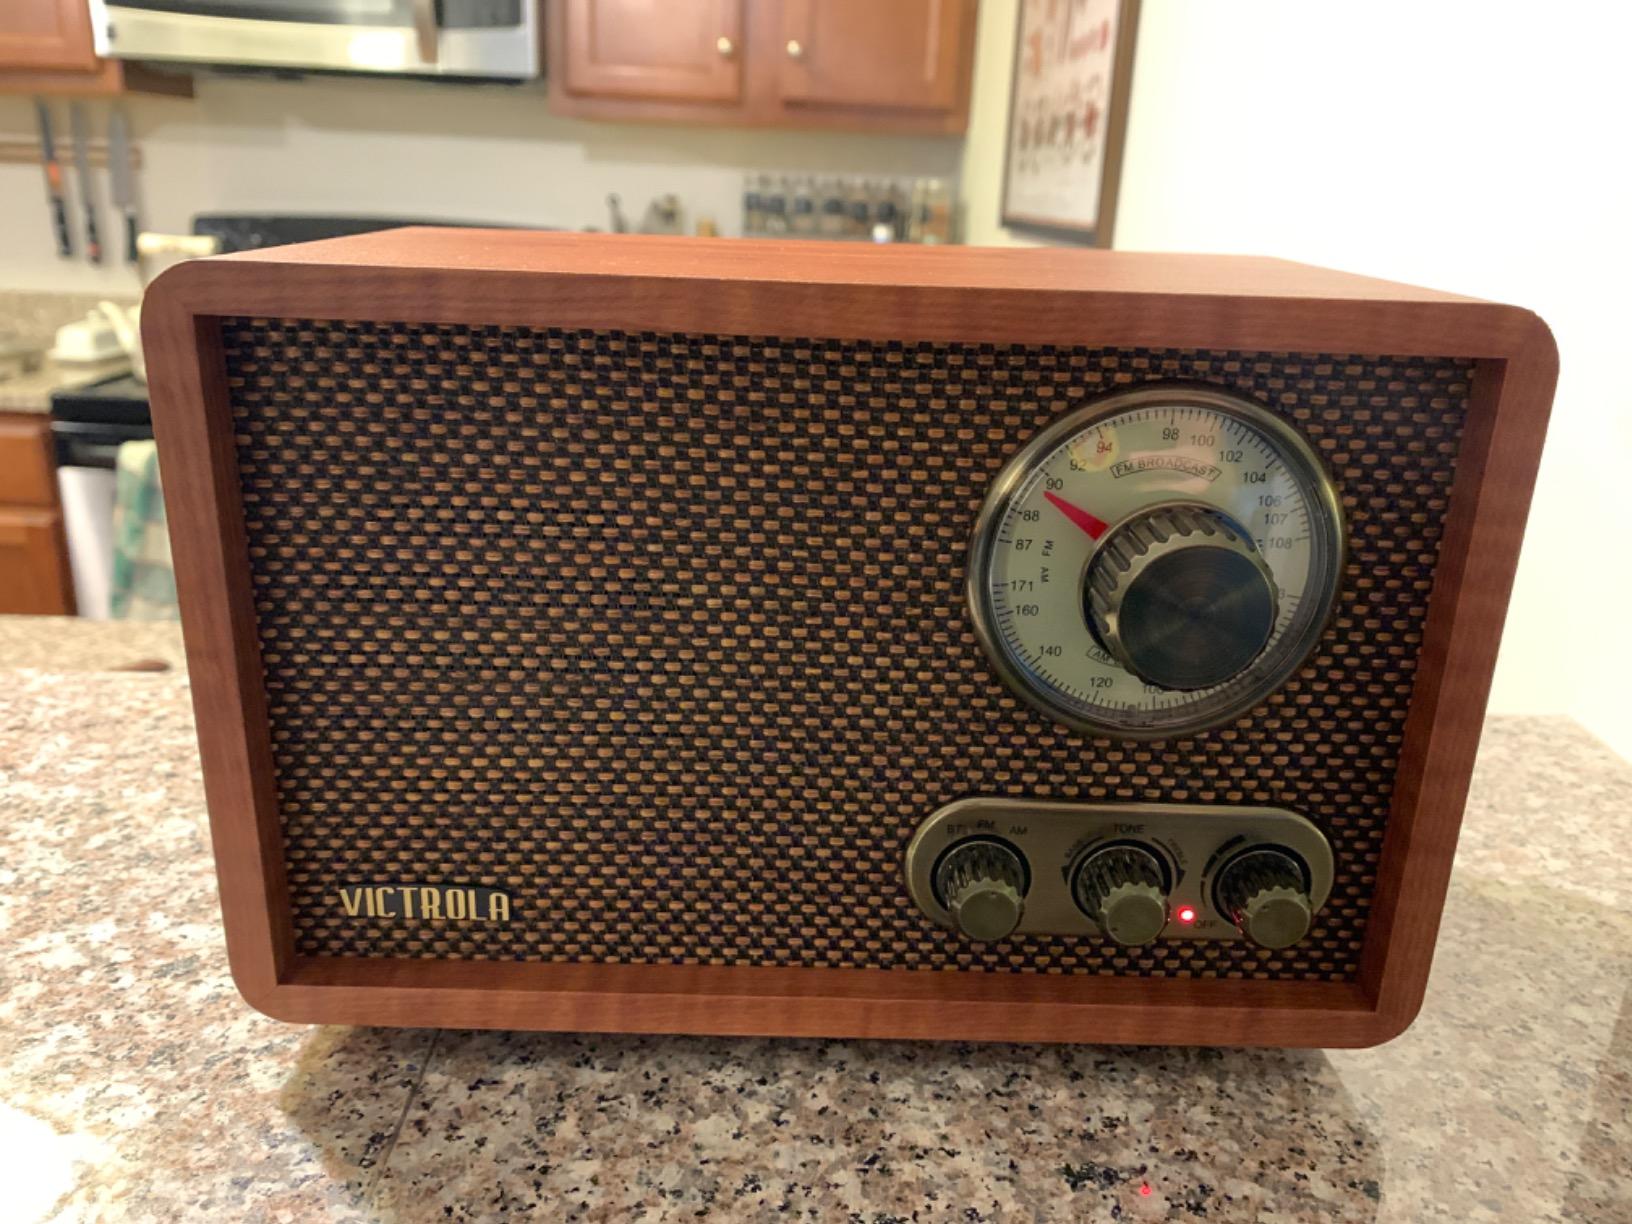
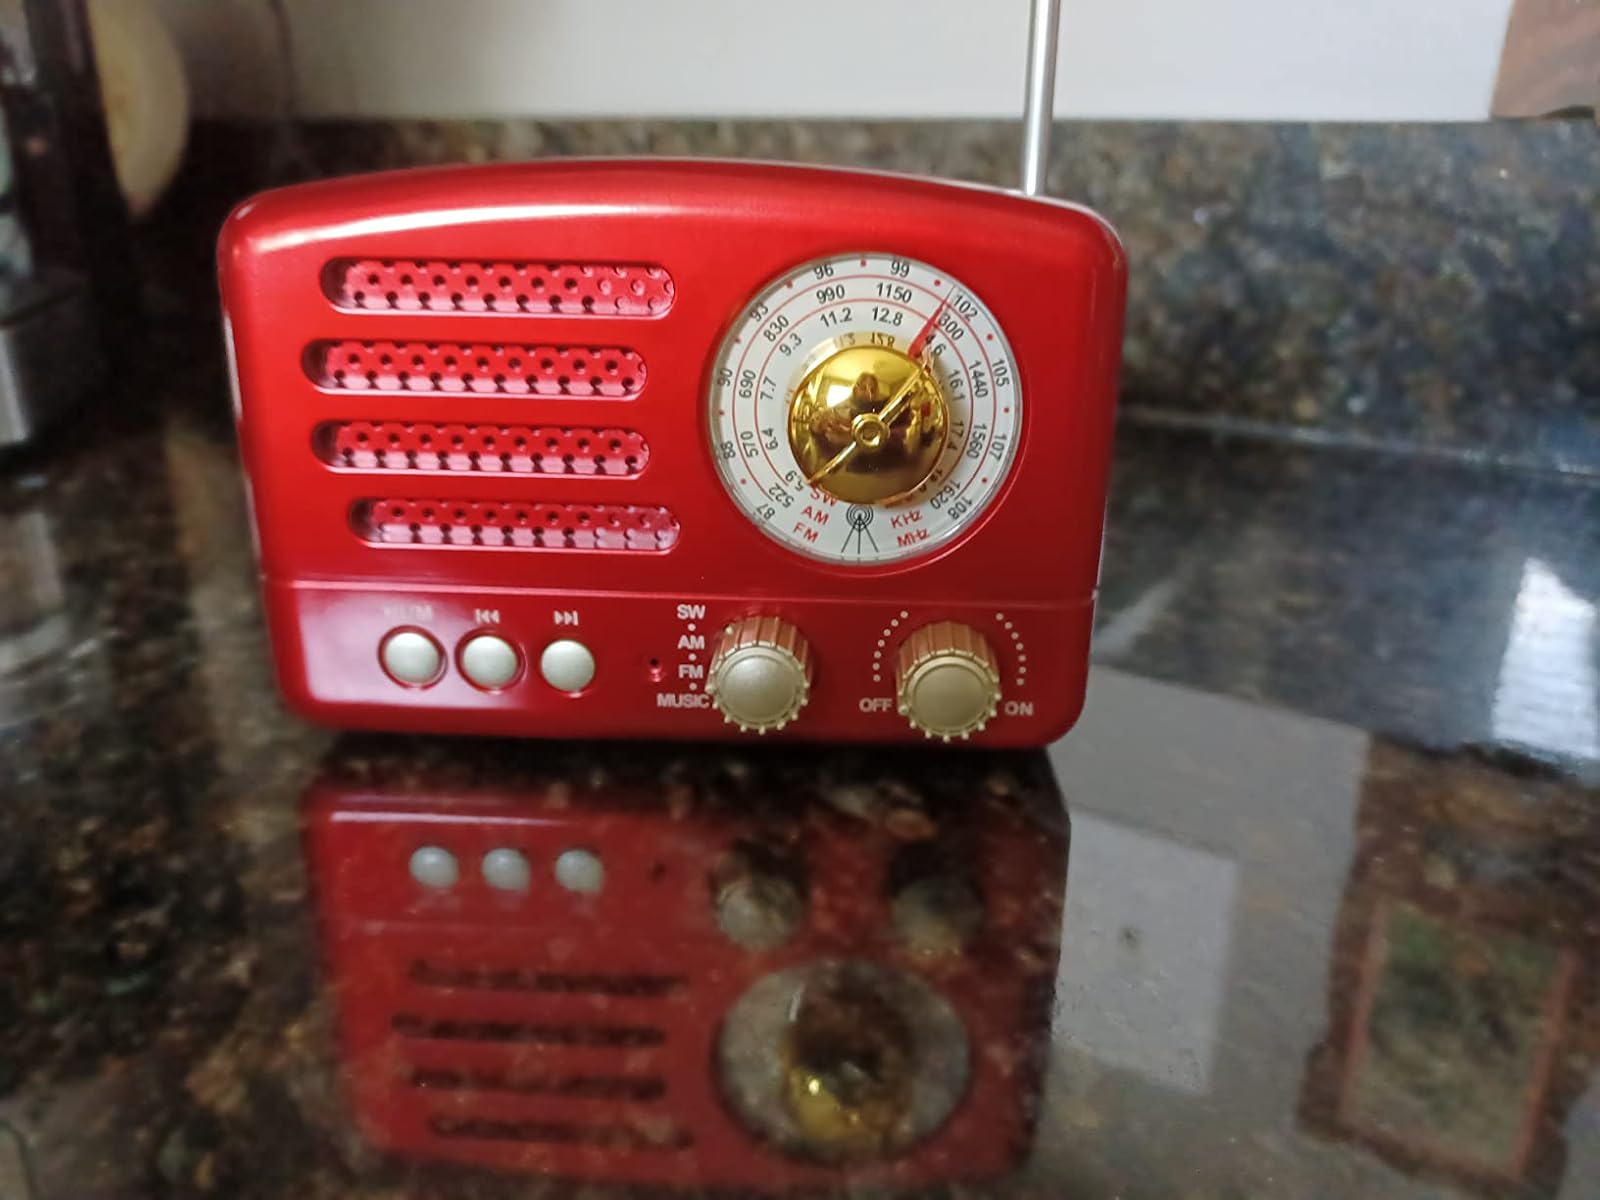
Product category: radio
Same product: no